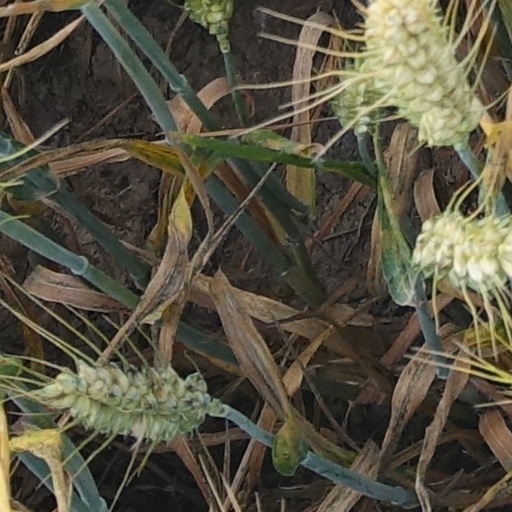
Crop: wheat